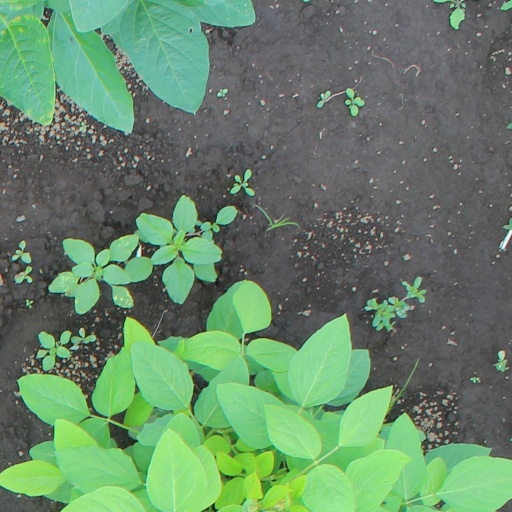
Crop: soybean